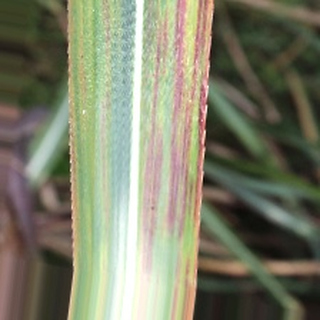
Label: sugarcane_bacterial_blight